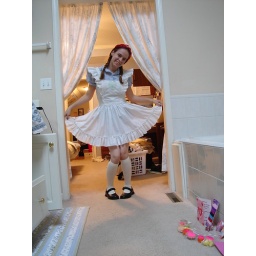
Me wearing my new Lolita outfit and standing in the bathroom